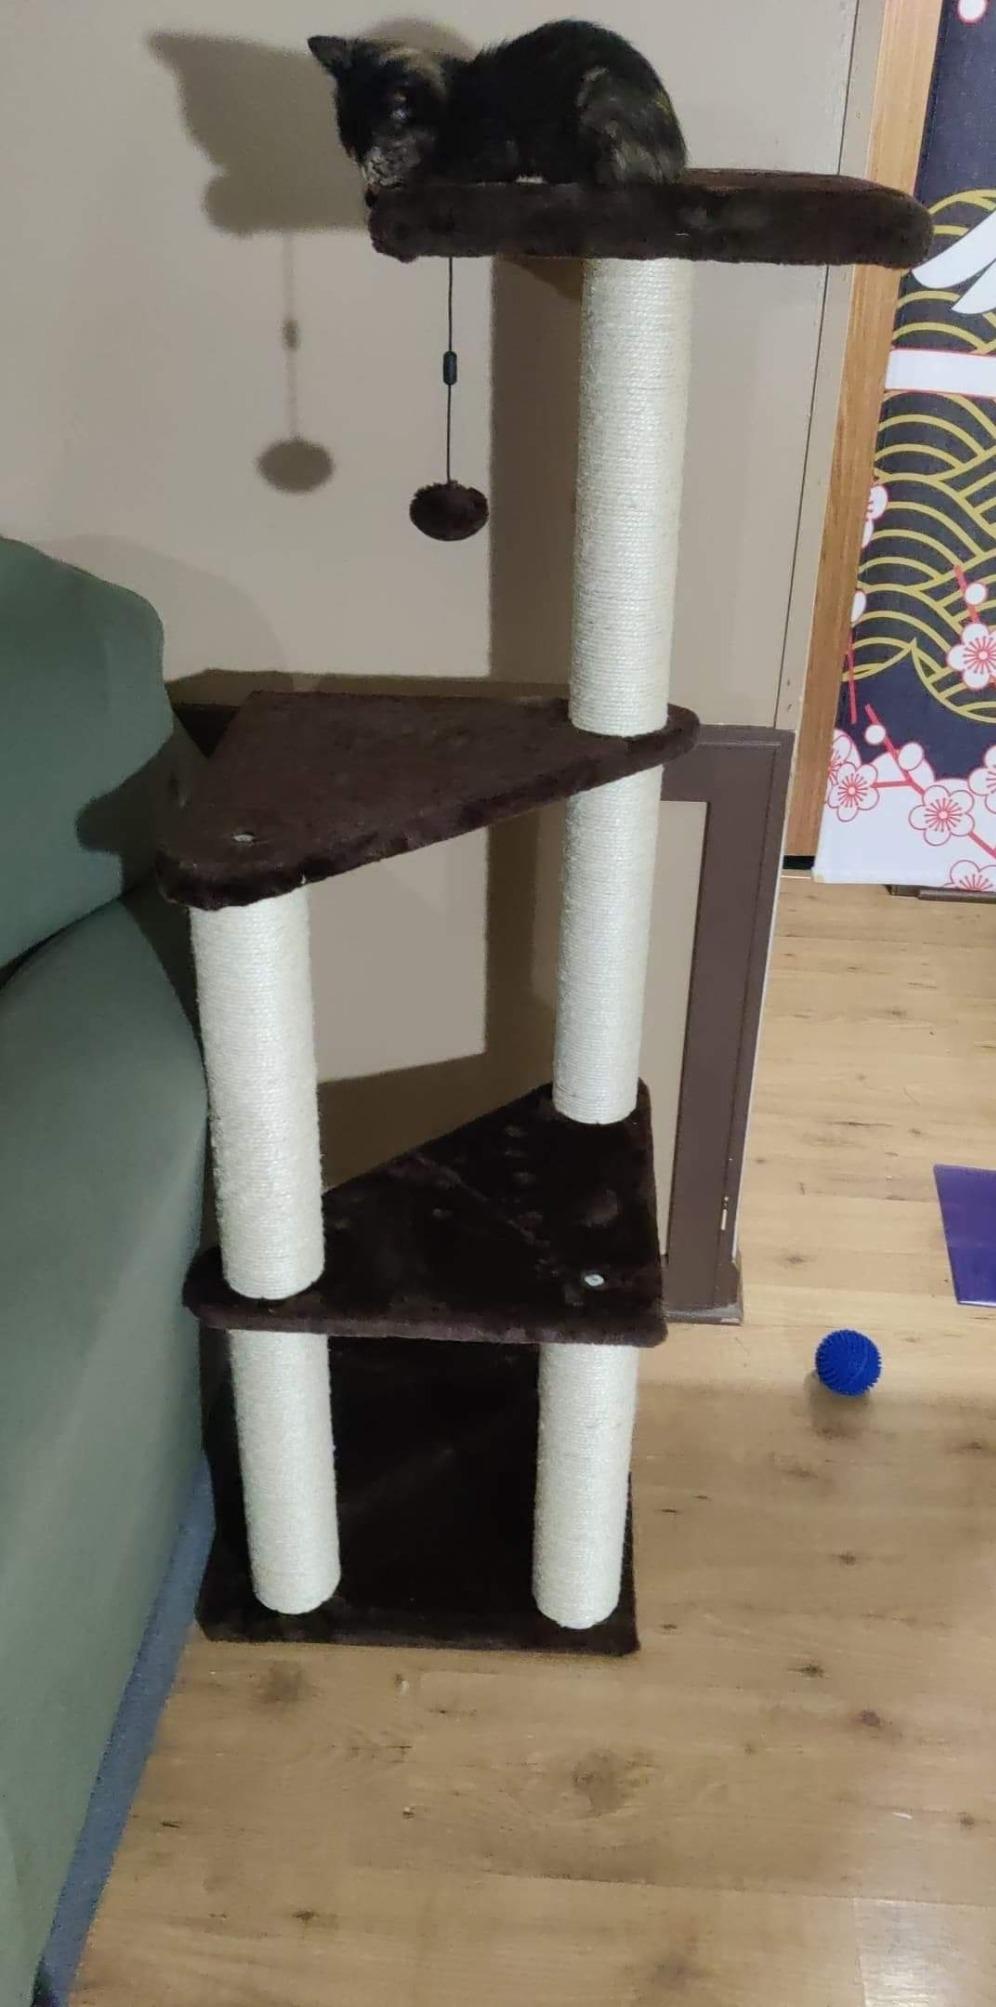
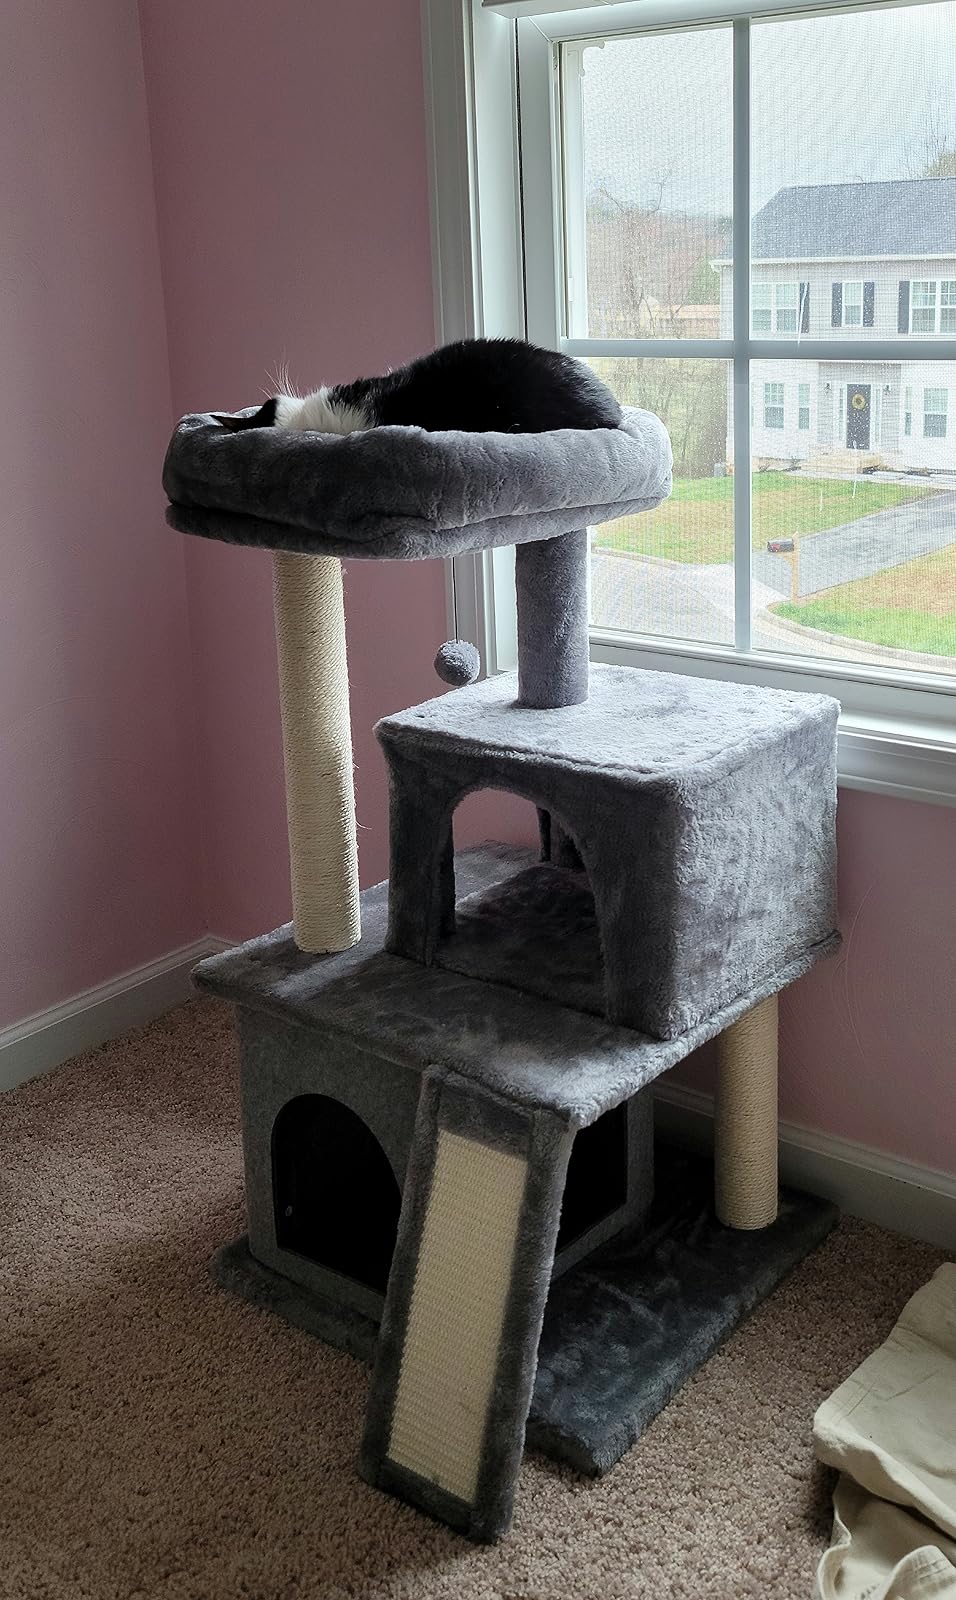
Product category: items_cat tree
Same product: no